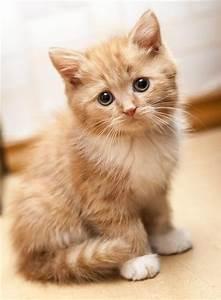
cat